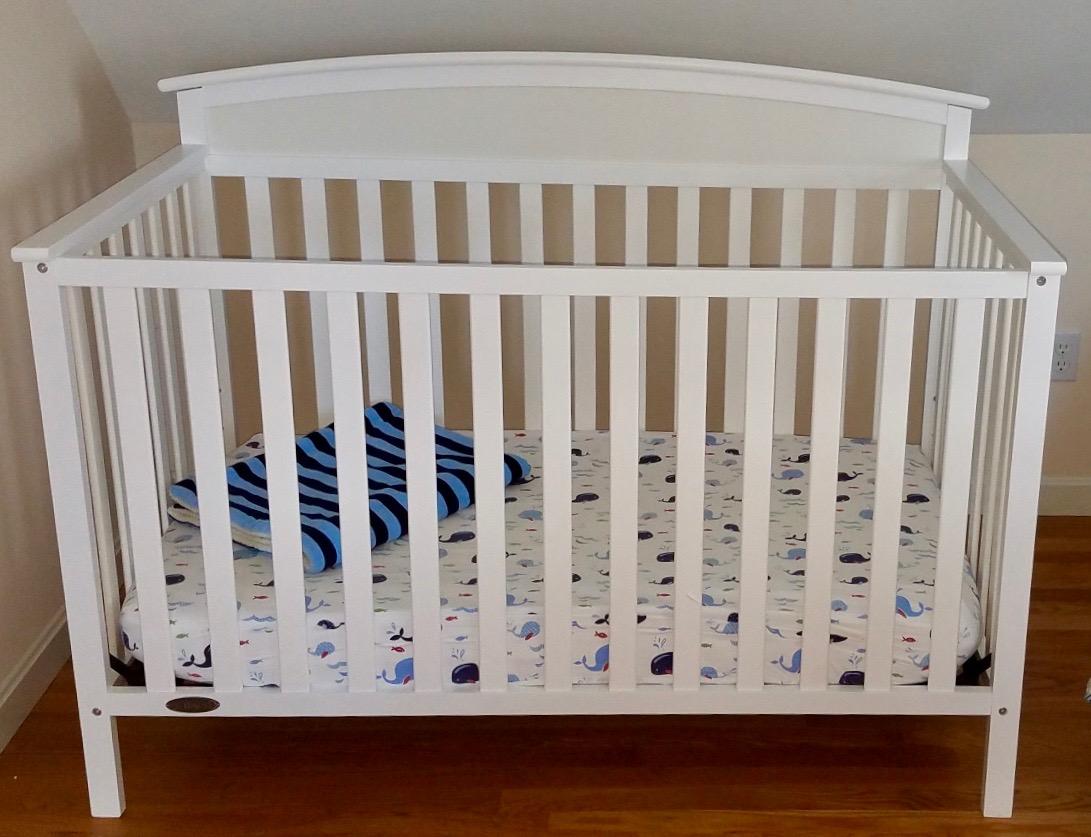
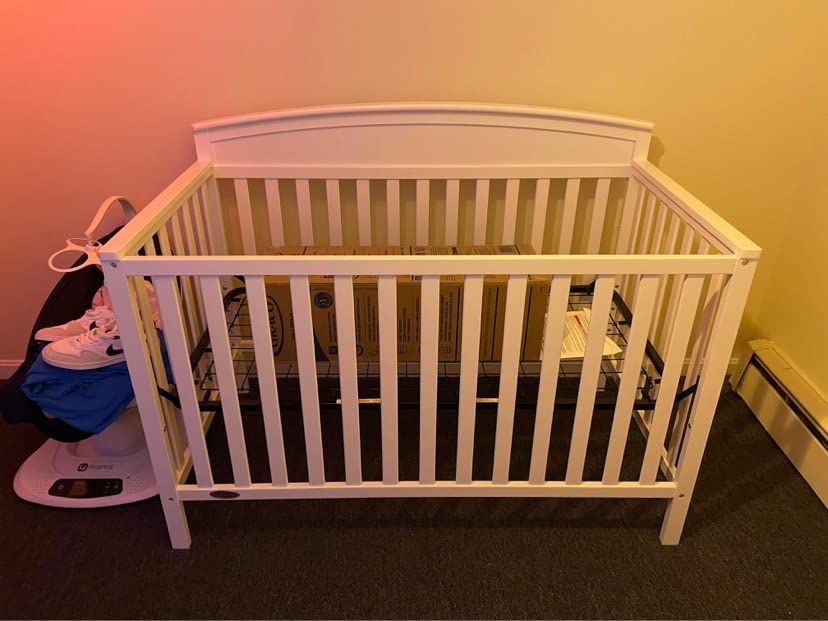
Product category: products_crib
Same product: yes